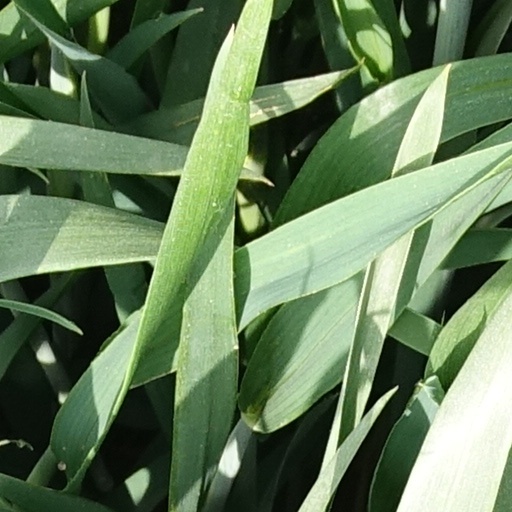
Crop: wheat